AV nodal reentrant tachycardia

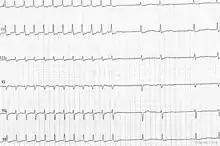
AVNRT termination following administration of adenosine

An episode of supraventricular tachycardia due to AVNRT can be terminated by any action that transiently blocks the AV node. Some of those with AVNRT may be able to stop their attack by using physical manoeuvres that increase the activity of the vagus nerve on the heart, specifically on the atrioventricular node. These manoeuvres include carotid sinus massage (pressure on the carotid sinus in the neck) and the Valsalva manoeuvre (increasing the pressure in the chest by attempting to exhale against a closed airway by bearing down or holding one's breath).